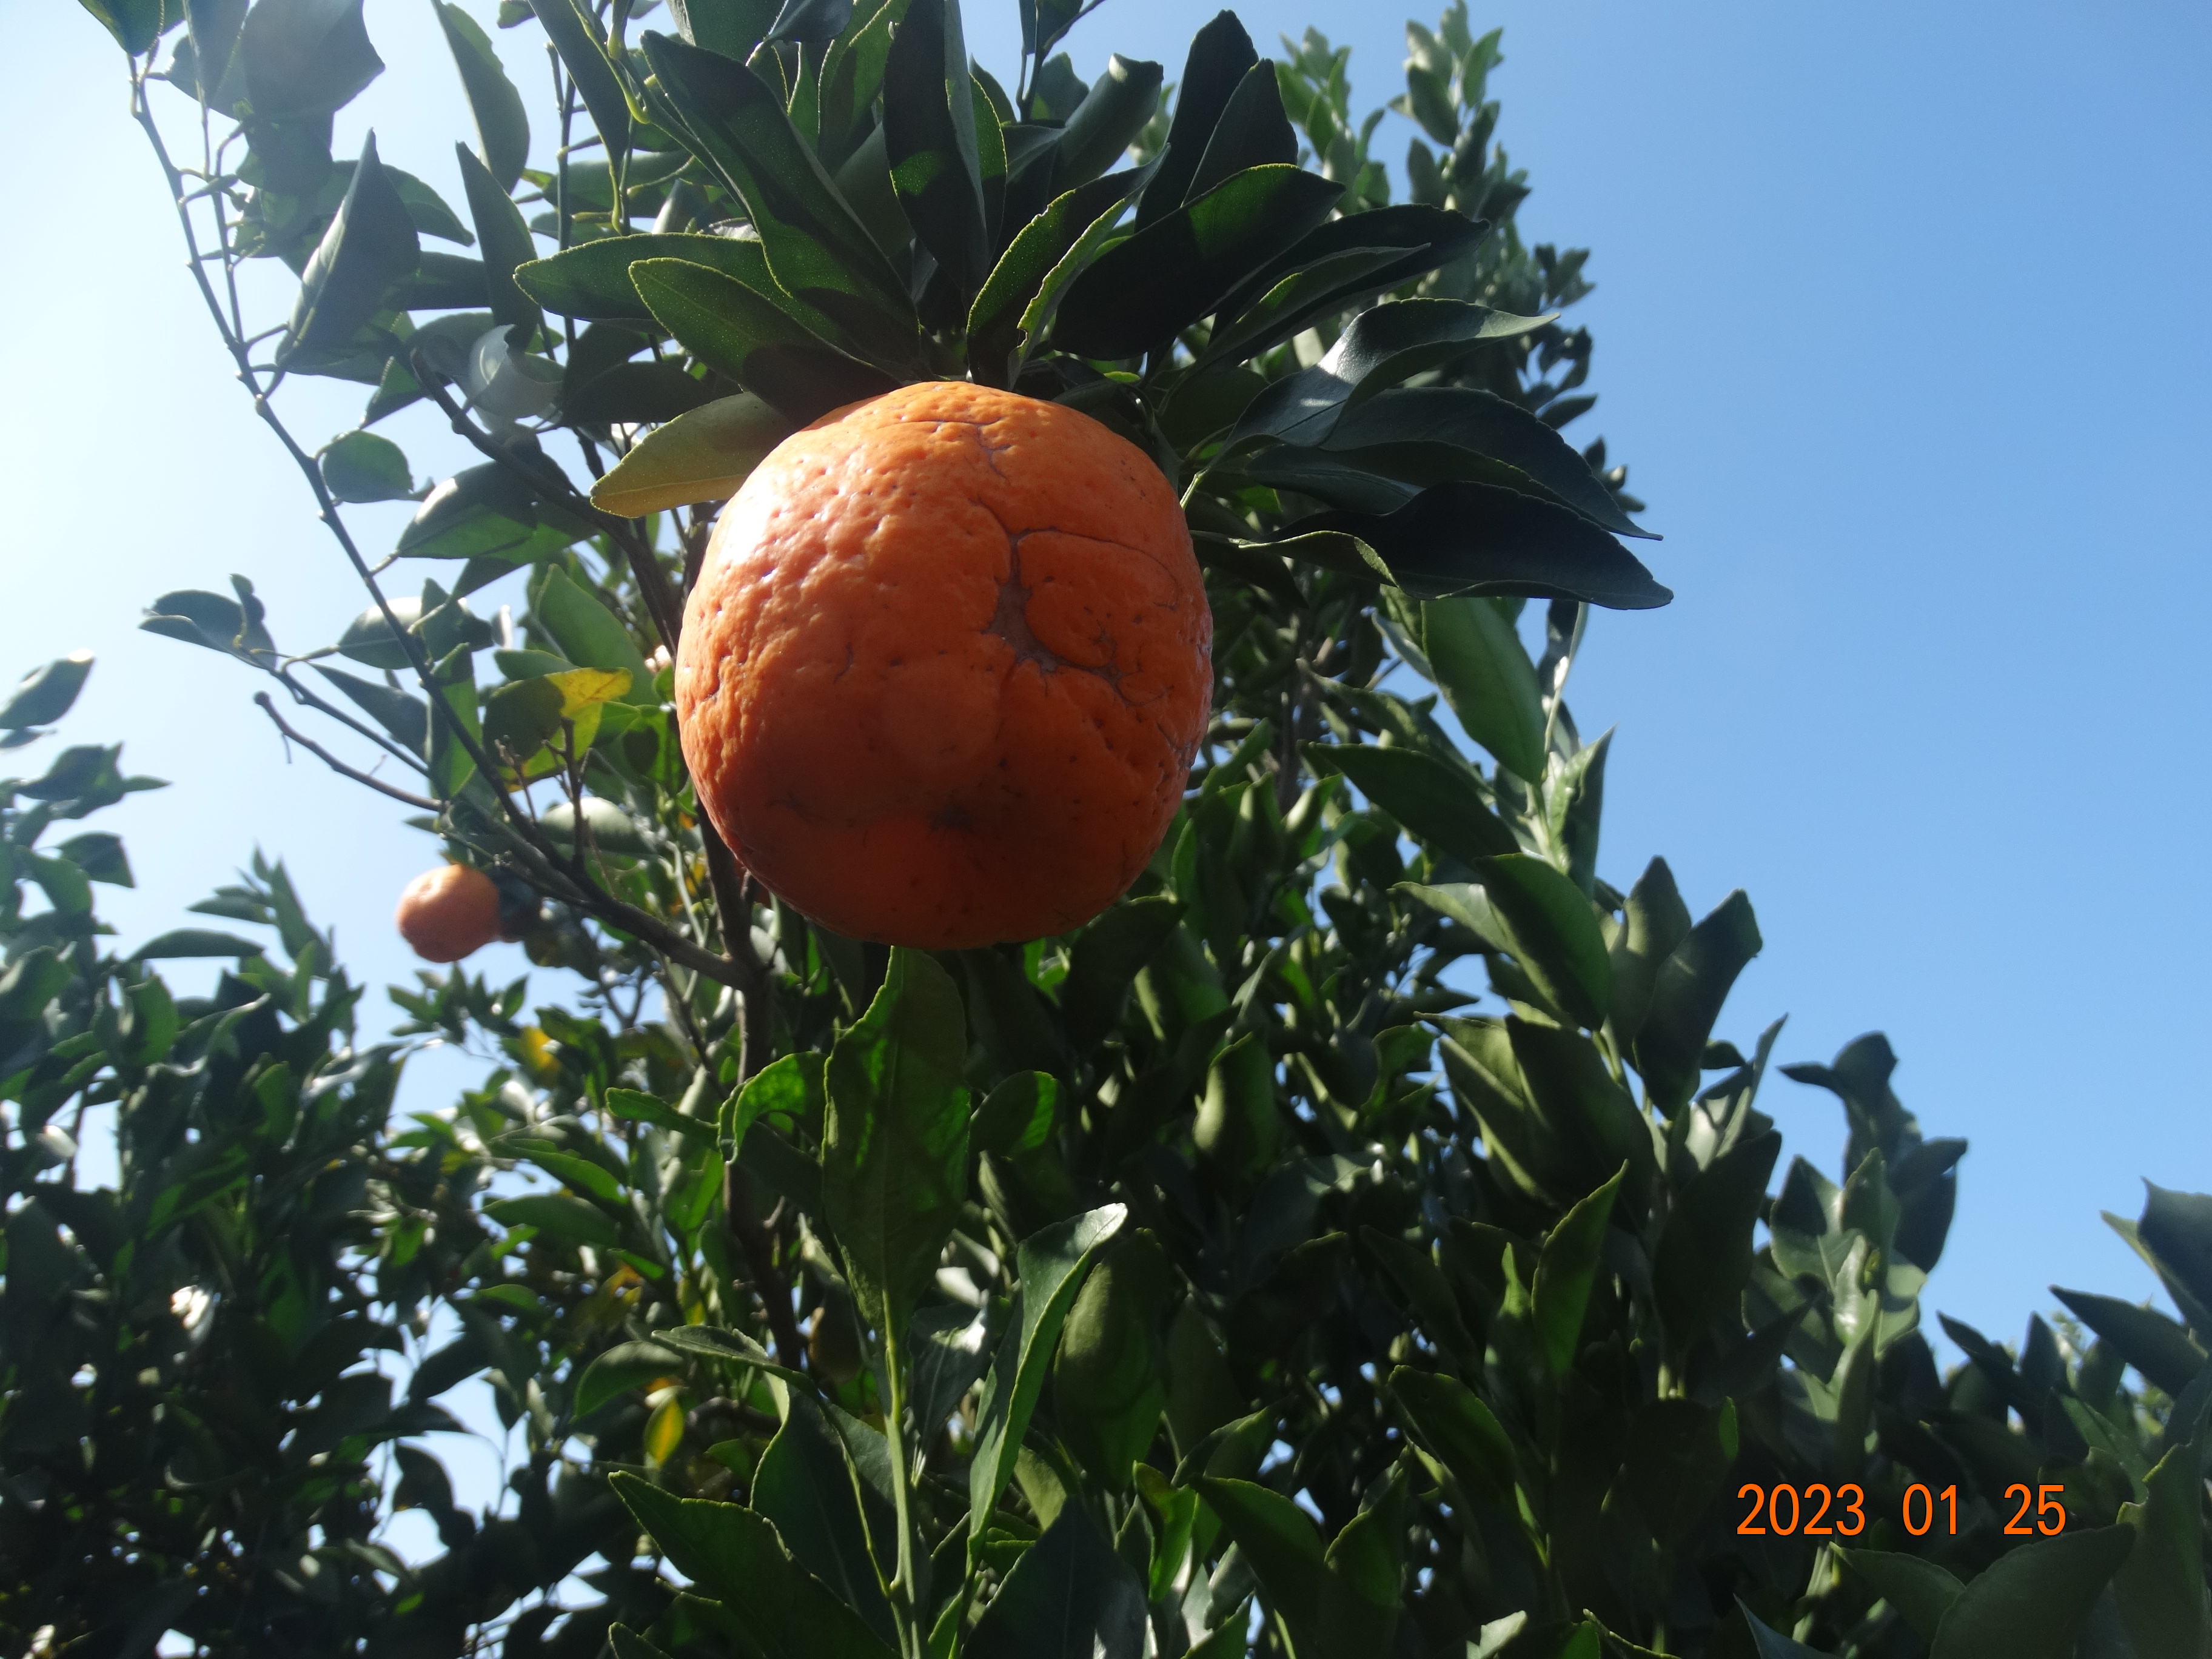
Citrus fruit variety: ponkan